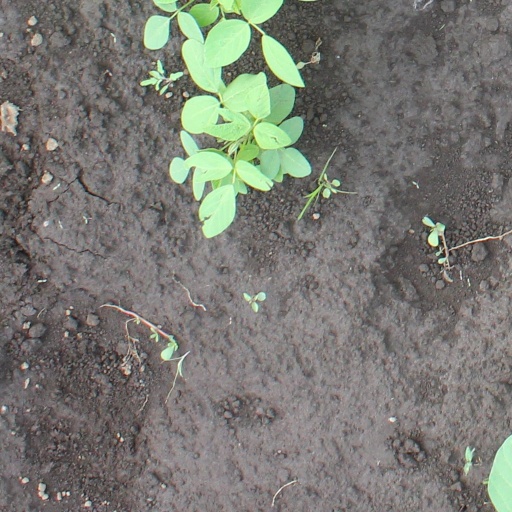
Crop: soybean